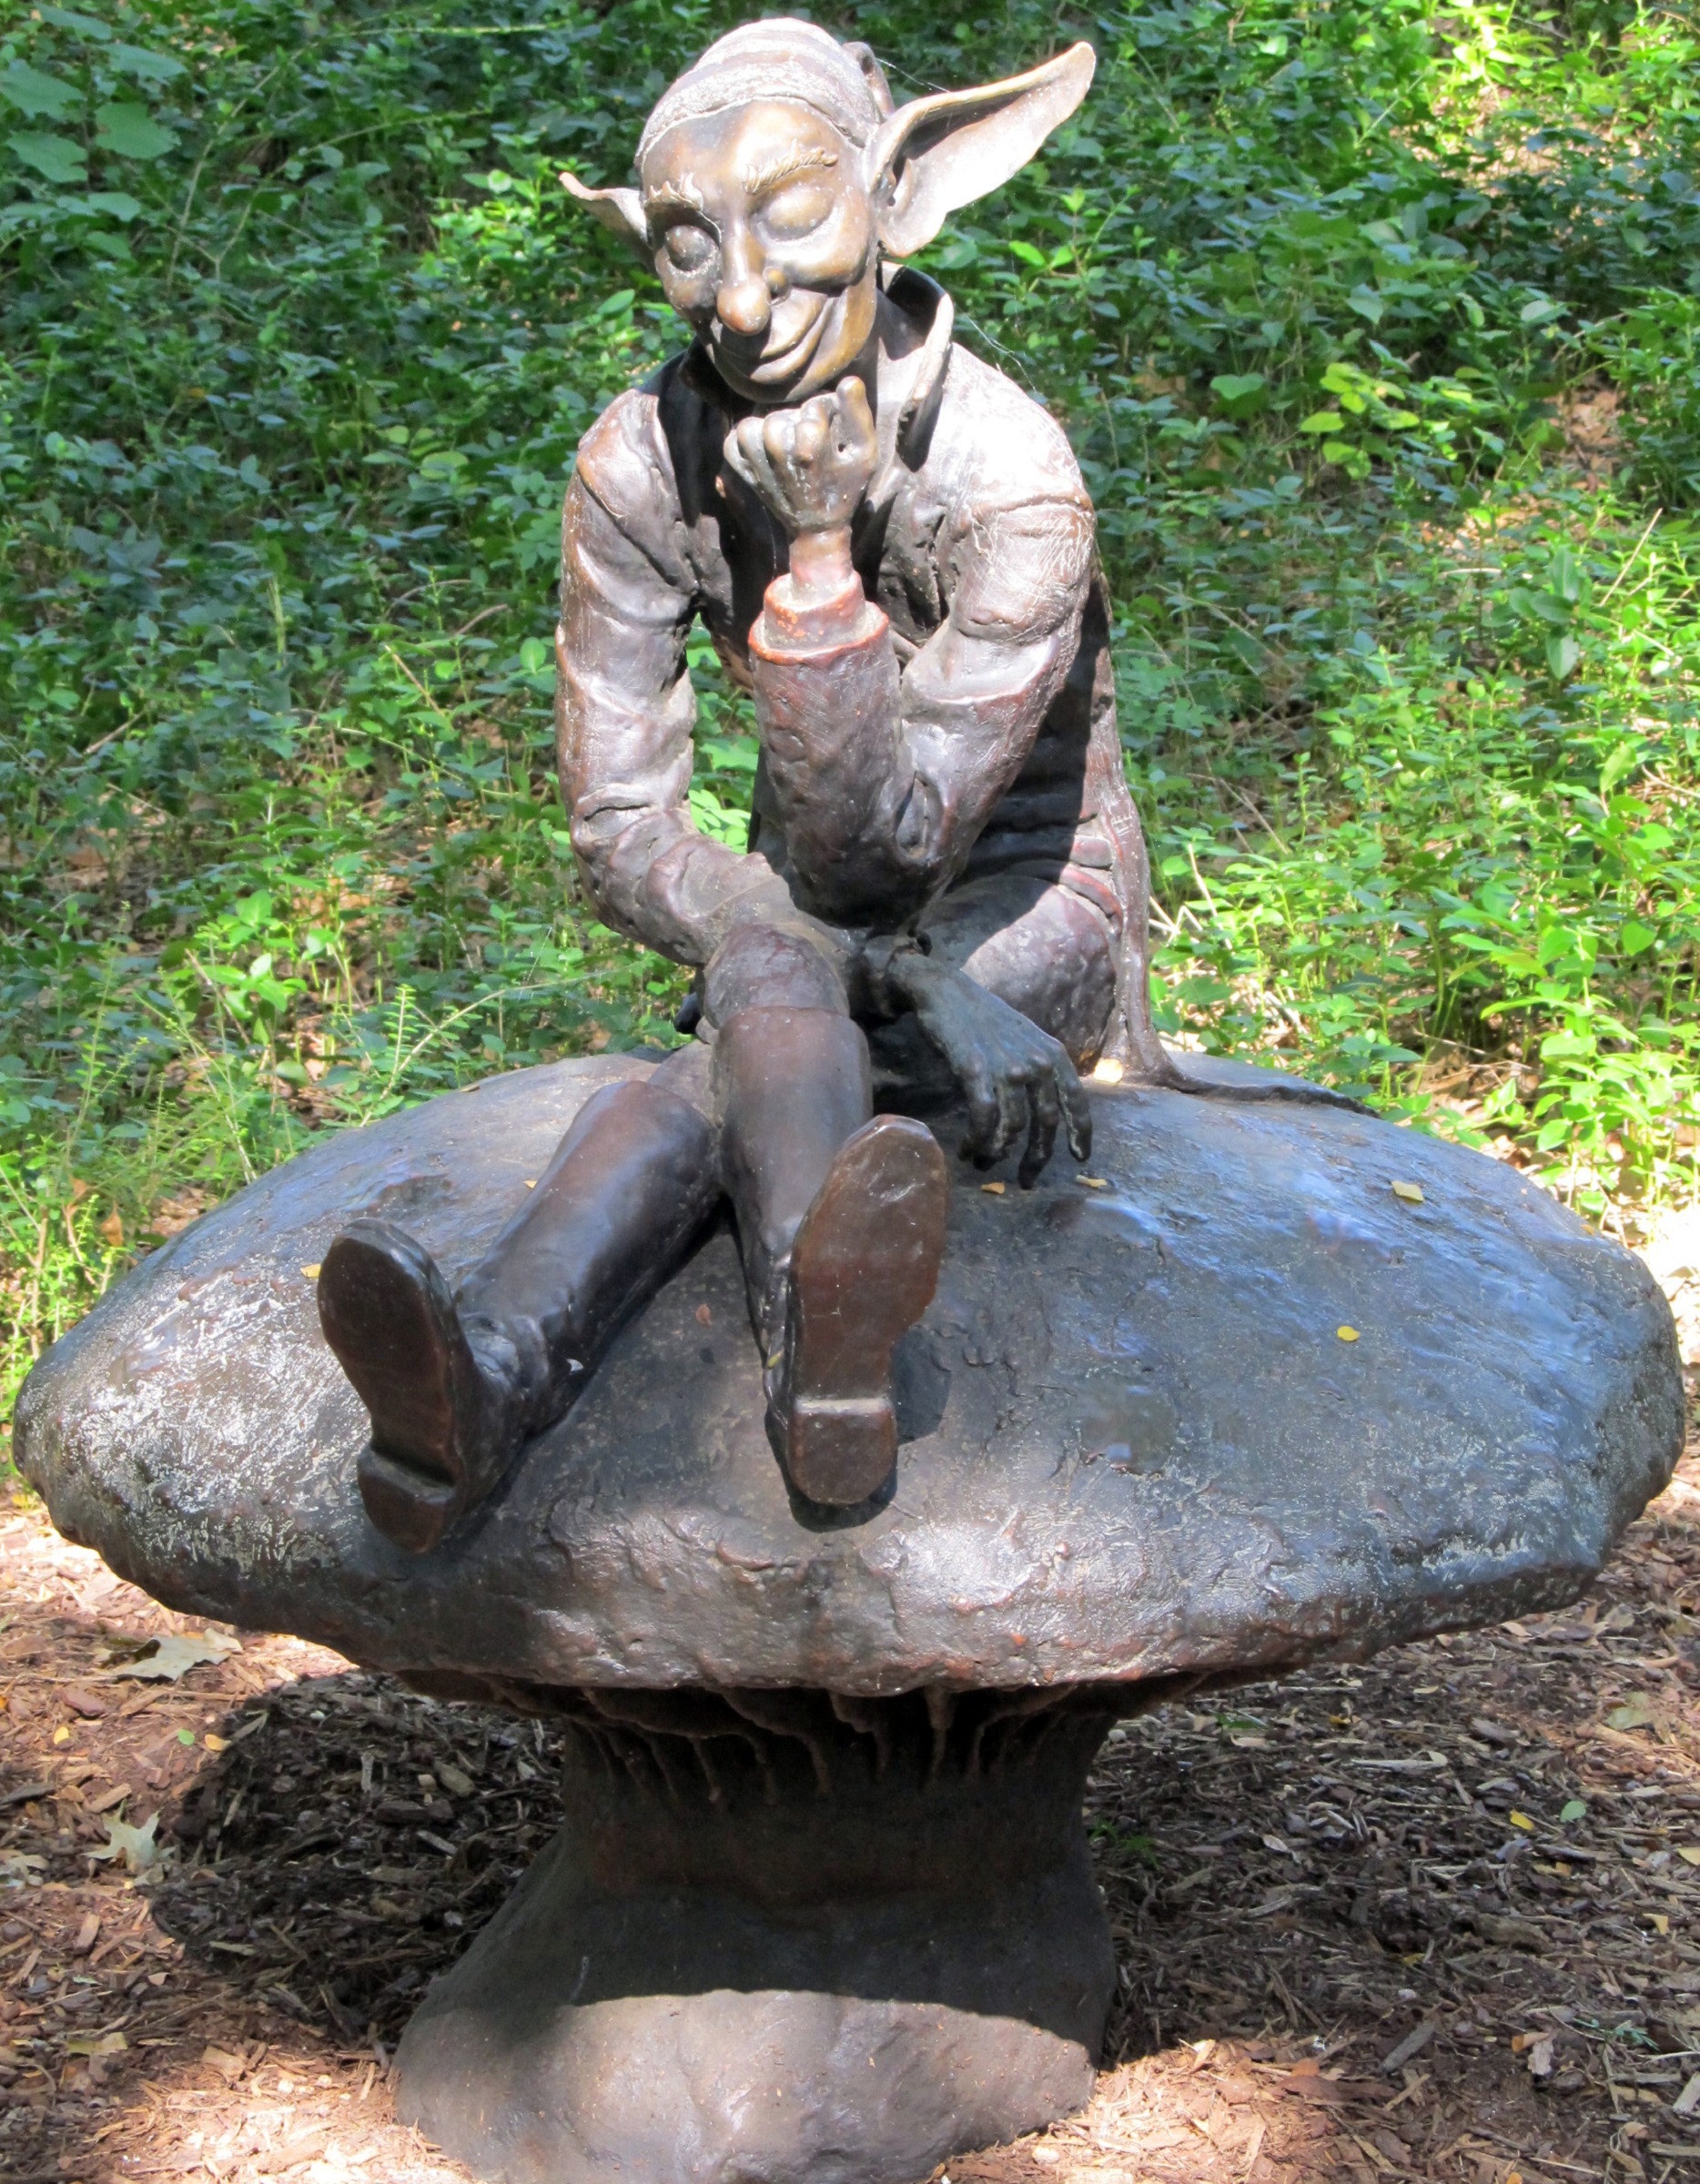
monument, statue, park, sculpture, art, bronze, troll, elf, carving, sprite, gnome, fairy, water feature, nymph, gremlin, pixie, human positions